Dermide Leclerc

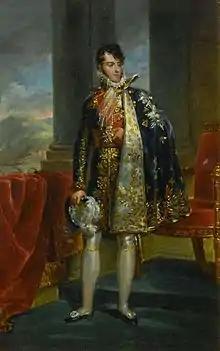
Camillo Borghese, Dermide's stepfather.

Pauline found a temporary place to live for her and Dermide at her brother Joseph's hotel in the Rue du Faubourg Saint-Honoré. Eventually, they settled in the Château de Montgobert, her husband's former estate, which was Dermide's inheritance from his father. Napoleon did not wish for Pauline to remain without a husband and, as such, Roman nobleman Camillo Borghese, 6th Prince of Sulmona was selected with the help of Pope Pius VII. Thus, on 14 November 1803, Pauline, Camillo and Dermide set out on a journey towards Rome. Dermide had his own carriage, drawn by six horses, which he shared with his governess, Madame Ducluzel, and with his mother's "lectrice" (reader), Jenny Saint-Maur. In one of the cities through which they passed, a gendarme asked the family who they were, upon which Dermide replied, "Messieurs, it is the son of General Leclerc traveling with his suite." Saint-Maur swiftly corrected him, albeit "admiring his spirit". The family took up residence at the Palazzo Borghese in Rome.